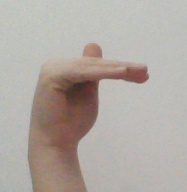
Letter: khaa